Jackie Oliver

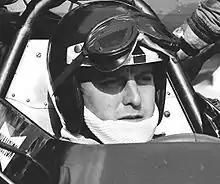
Oliver at the 1969 German Grand Prix

Keith Jack Oliver (born 14 August 1942) is a British former racing driver and motorsport executive, who competed in Formula One between and . In endurance racing, Oliver won the 24 Hours of Le Mans in , the 12 Hours of Sebring in 1969, and the 24 Hours of Daytona in 1971, all with J.W. Automotive. From to , he served as co-founder and team principal of Arrows in Formula One.